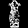
Label: Dress